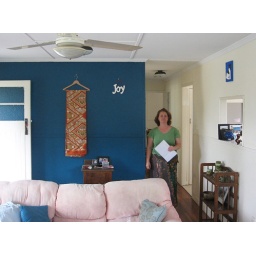
Pottering around the house trying to match up stray pieces of paper with projects.